BAE Systems Platforms & Services

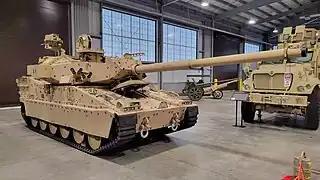
A BAE Systems Mobile Protected Firepower testbed based on the M8 Armored Gun System

Global Combat Systems Vehicles produces and supports main battle tanks, infantry fighting vehicles, armoured engineer vehicles, armoured all-terrain vehicles and military bridging vehicles. Examples include the Challenger 2 main battle tank and the CV90 infantry fighting vehicle family.